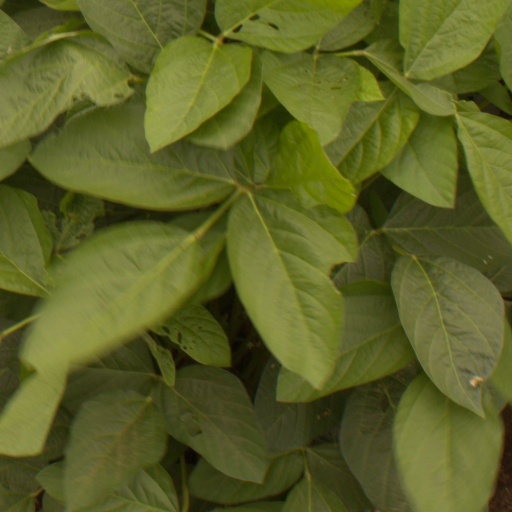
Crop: soybean